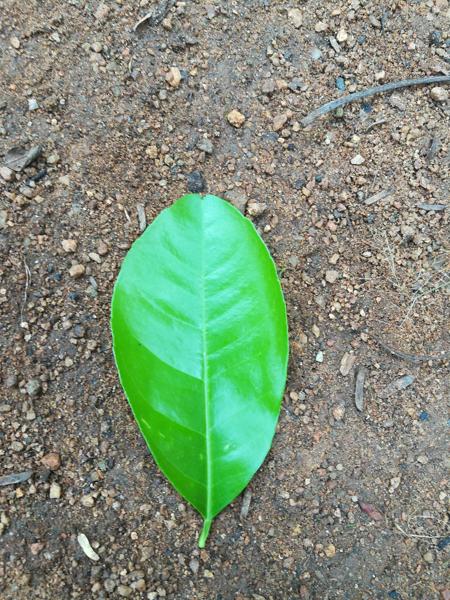
Plant: Citron lime (herelikai)